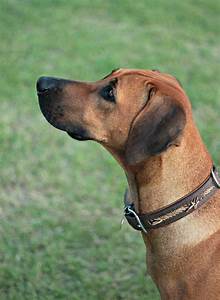
Label: cane